Ter Hooge Castle

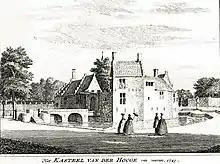
Front of Ter Hooge Castle in 1743

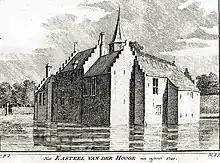
Back of Ter Hooge Castle in 1743

The Van der Hooghe branch founded by Adriaen's younger son who was also called Adriaen, became Protestant. Adriaen and his son Joos were mayors of Middelburg. Joos' son Jacob van der Hooghe was very successful. He became a member of the Council of State in 1655, and remained there till his death in 1686. Jacob is claimed to have started to call himself Van Borssele van der Hooghe, because the other Van Borselen branches had become extinct. However, in many official documents, he was only referred to as 'Van der Hooghe'.